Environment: real
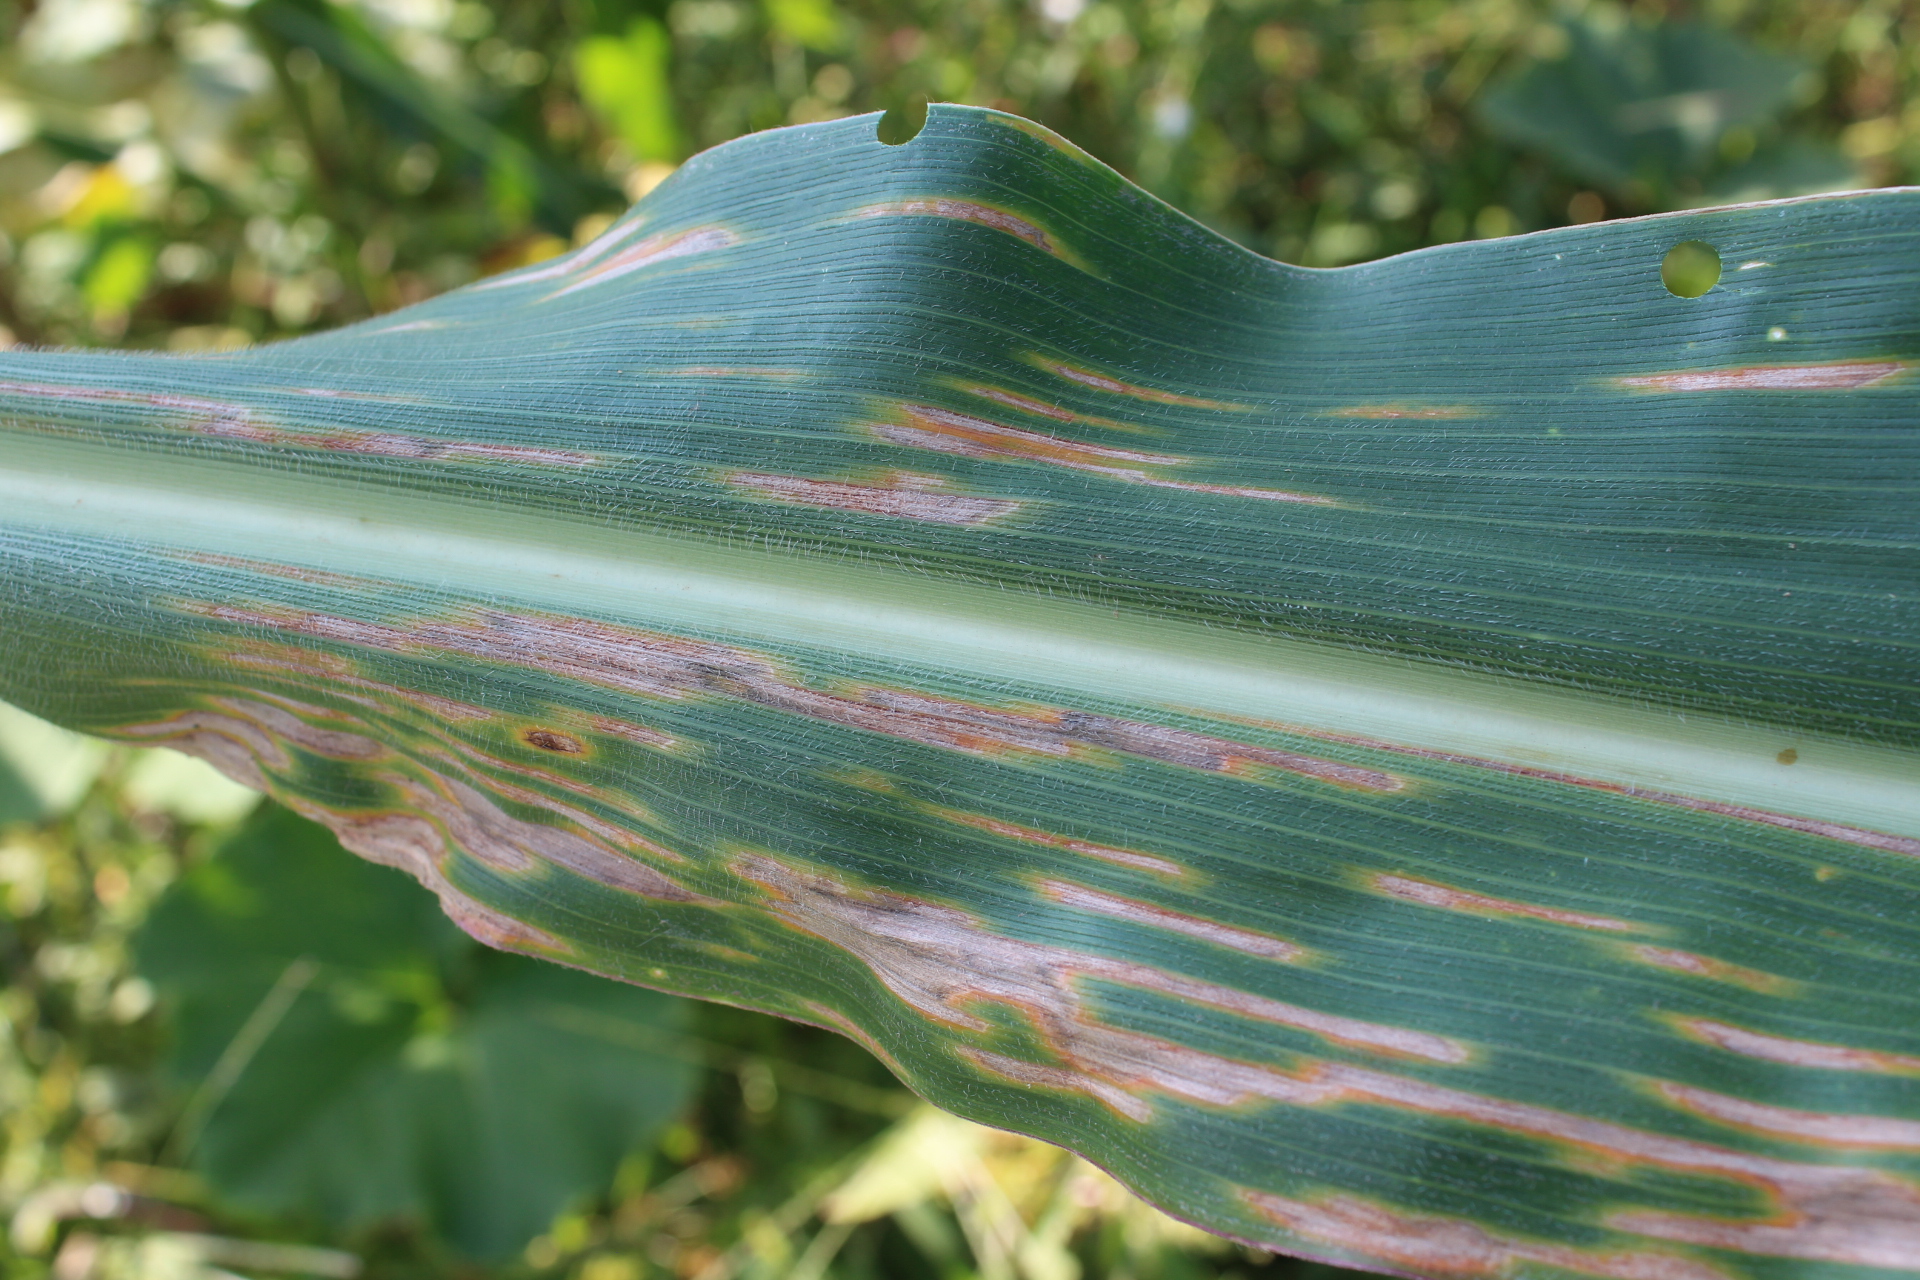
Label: gray_leaf_spot